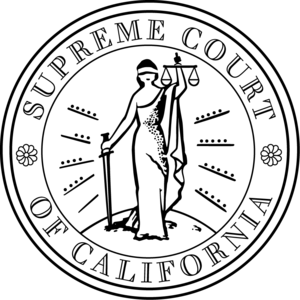
La Cour suprême de Californie est la Cour suprême de l'État américain de